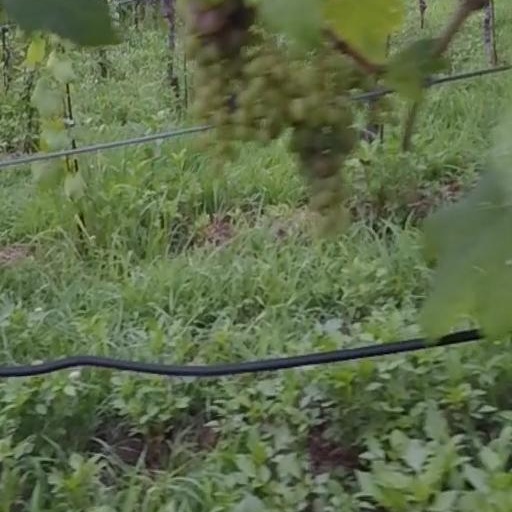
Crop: grape